A. S. Trude

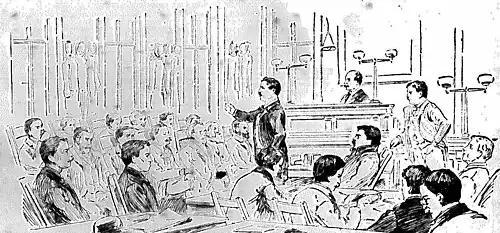
Trude requests the death penalty for Prendergast at the end of the murder trial

While he generally defended newspapers against libel claims, in 1900 he successfully represented the plaintiff, Ernst Johann Lehmann, in a libel case against the "Chicago Herald". Lehmann died days prior to the case being decided. The case centered upon the "Herald"s having described Lehmann as a "fakir" — a word which was not found in American dictionaries at the time. The court settled upon defining its use as having been synonymous with "swindler". The case was highly contentious. Trude prevailed. After fifteen minutes of deliberation, the jury in the case awarded $25,000 to the plaintiff (Lehmann's estate), which was at the time a national record for such a legal action.